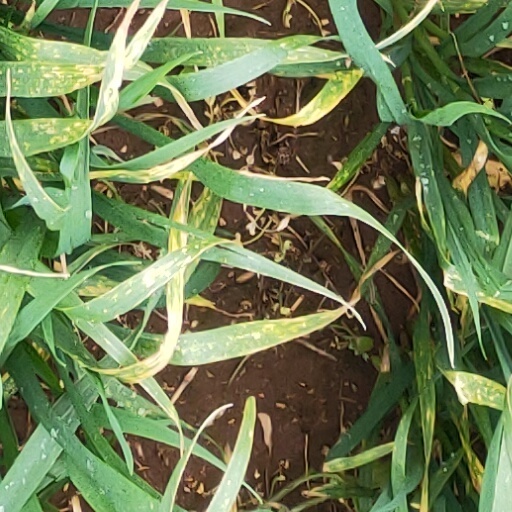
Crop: wheat